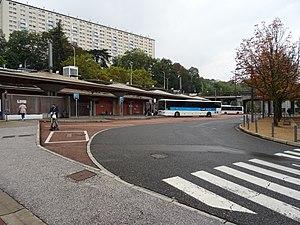
Les quais de la gare routière de Gorge de Loup.
Gorge de Loup est une station de métro française de la ligne D du métro de Lyon, située rue du sergent Michel-Berthet au croisement avec la rue du Professeur Guérin, dans le quartier de Gorge de Loup dans le 9ᵉ arrondissement de Lyon, préfecture de la région Auvergne-Rhône-Alpes.